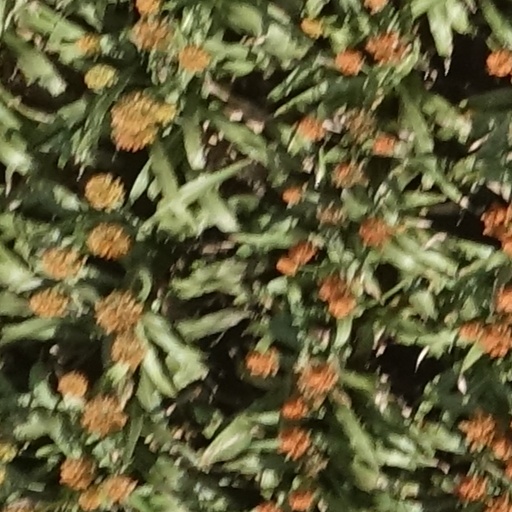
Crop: sorghum